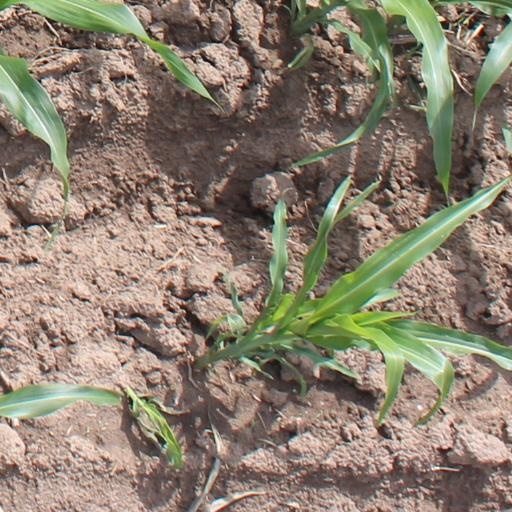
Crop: maize; corn